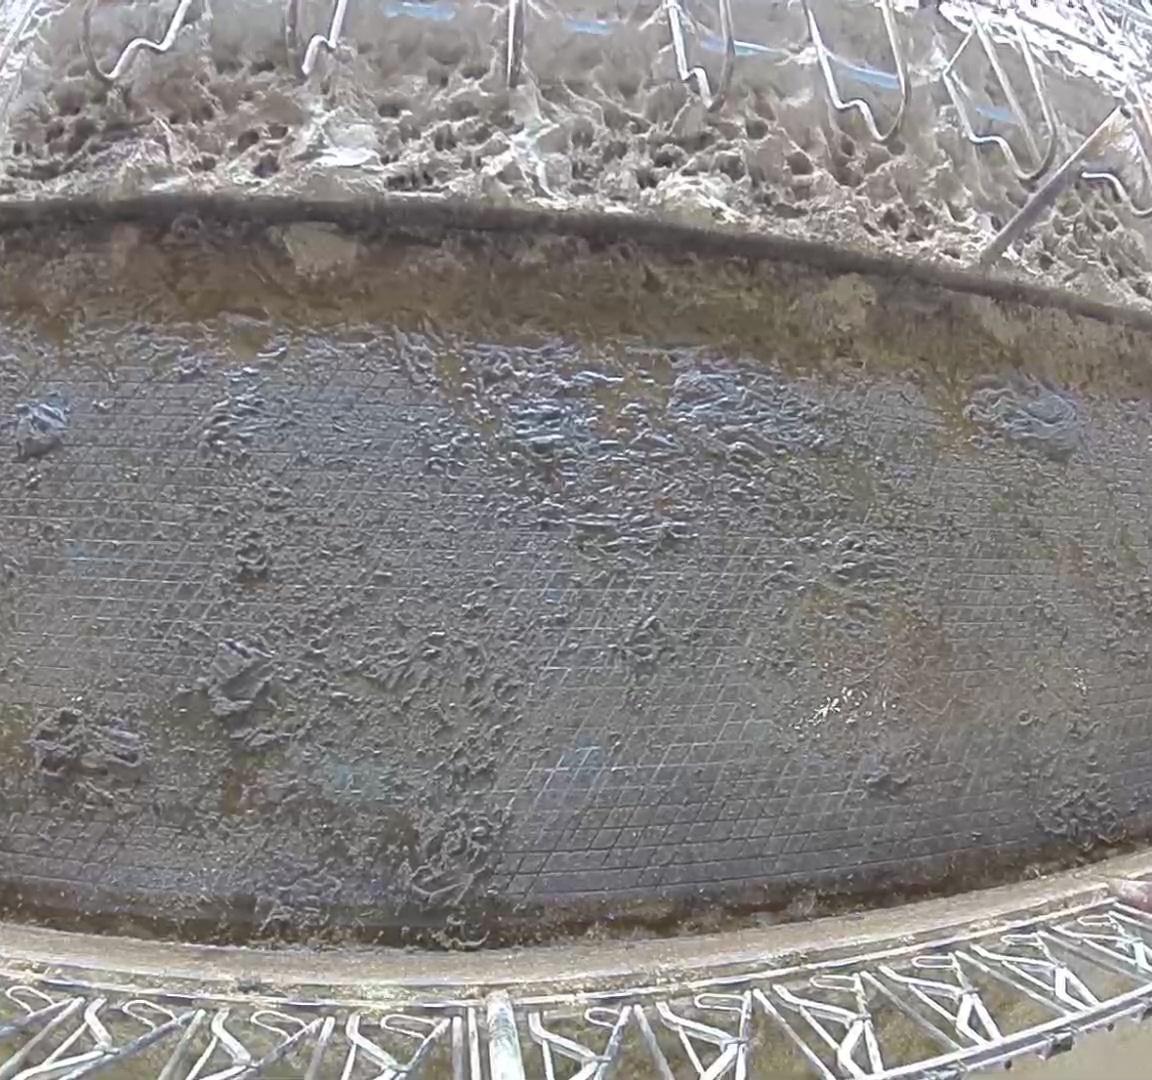
Number of cows: 0